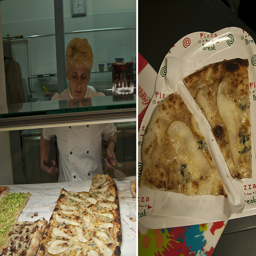
A woman standing in front of a large pizza.
A woman serving pizza, on a small plate.
a lady serving a couple slices of pizza.
a woman in apron in the kitchen cooking
a woman is standing wih some food behind a counter